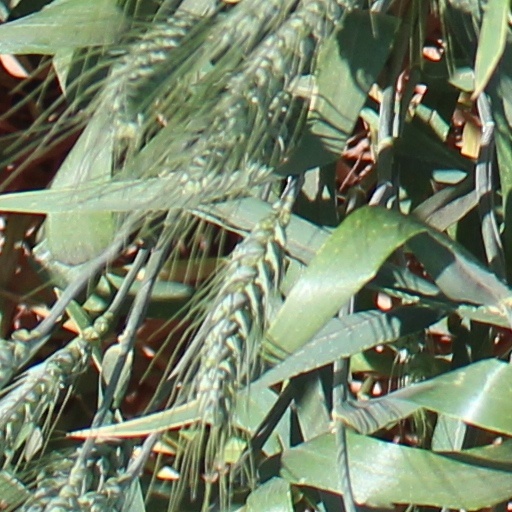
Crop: wheat